Alexander Duncan (athlete)

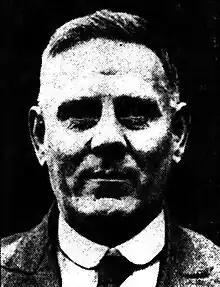

Alexander Duncan (24 February 1884 – 21 January 1959) was a British long-distance runner and competed at the 1908 Summer Olympics. He was considered among the fastest long distance runners in the world.